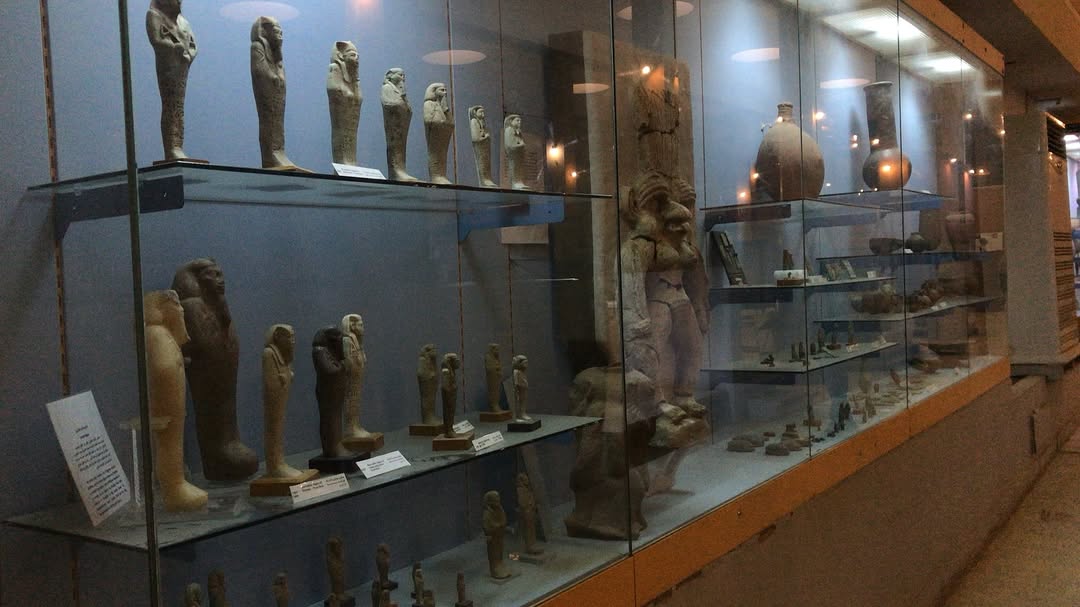
الوصف بالفصحى: عرض متحفي يضم تماثيل وأواني أثرية قديمة.
الوصف بالعامية السودانية: عرض في متحف مليان تماثيل وأواني قديمة.
التصنيف: Local Culture & Objects